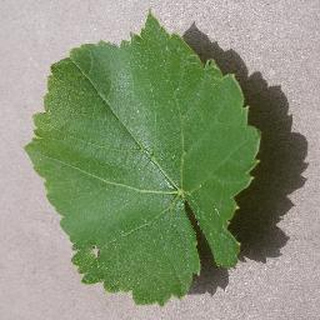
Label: healthy_grape